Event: Nepal Earthquake
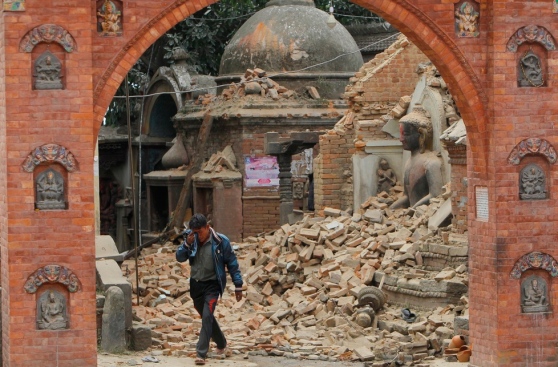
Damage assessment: damage